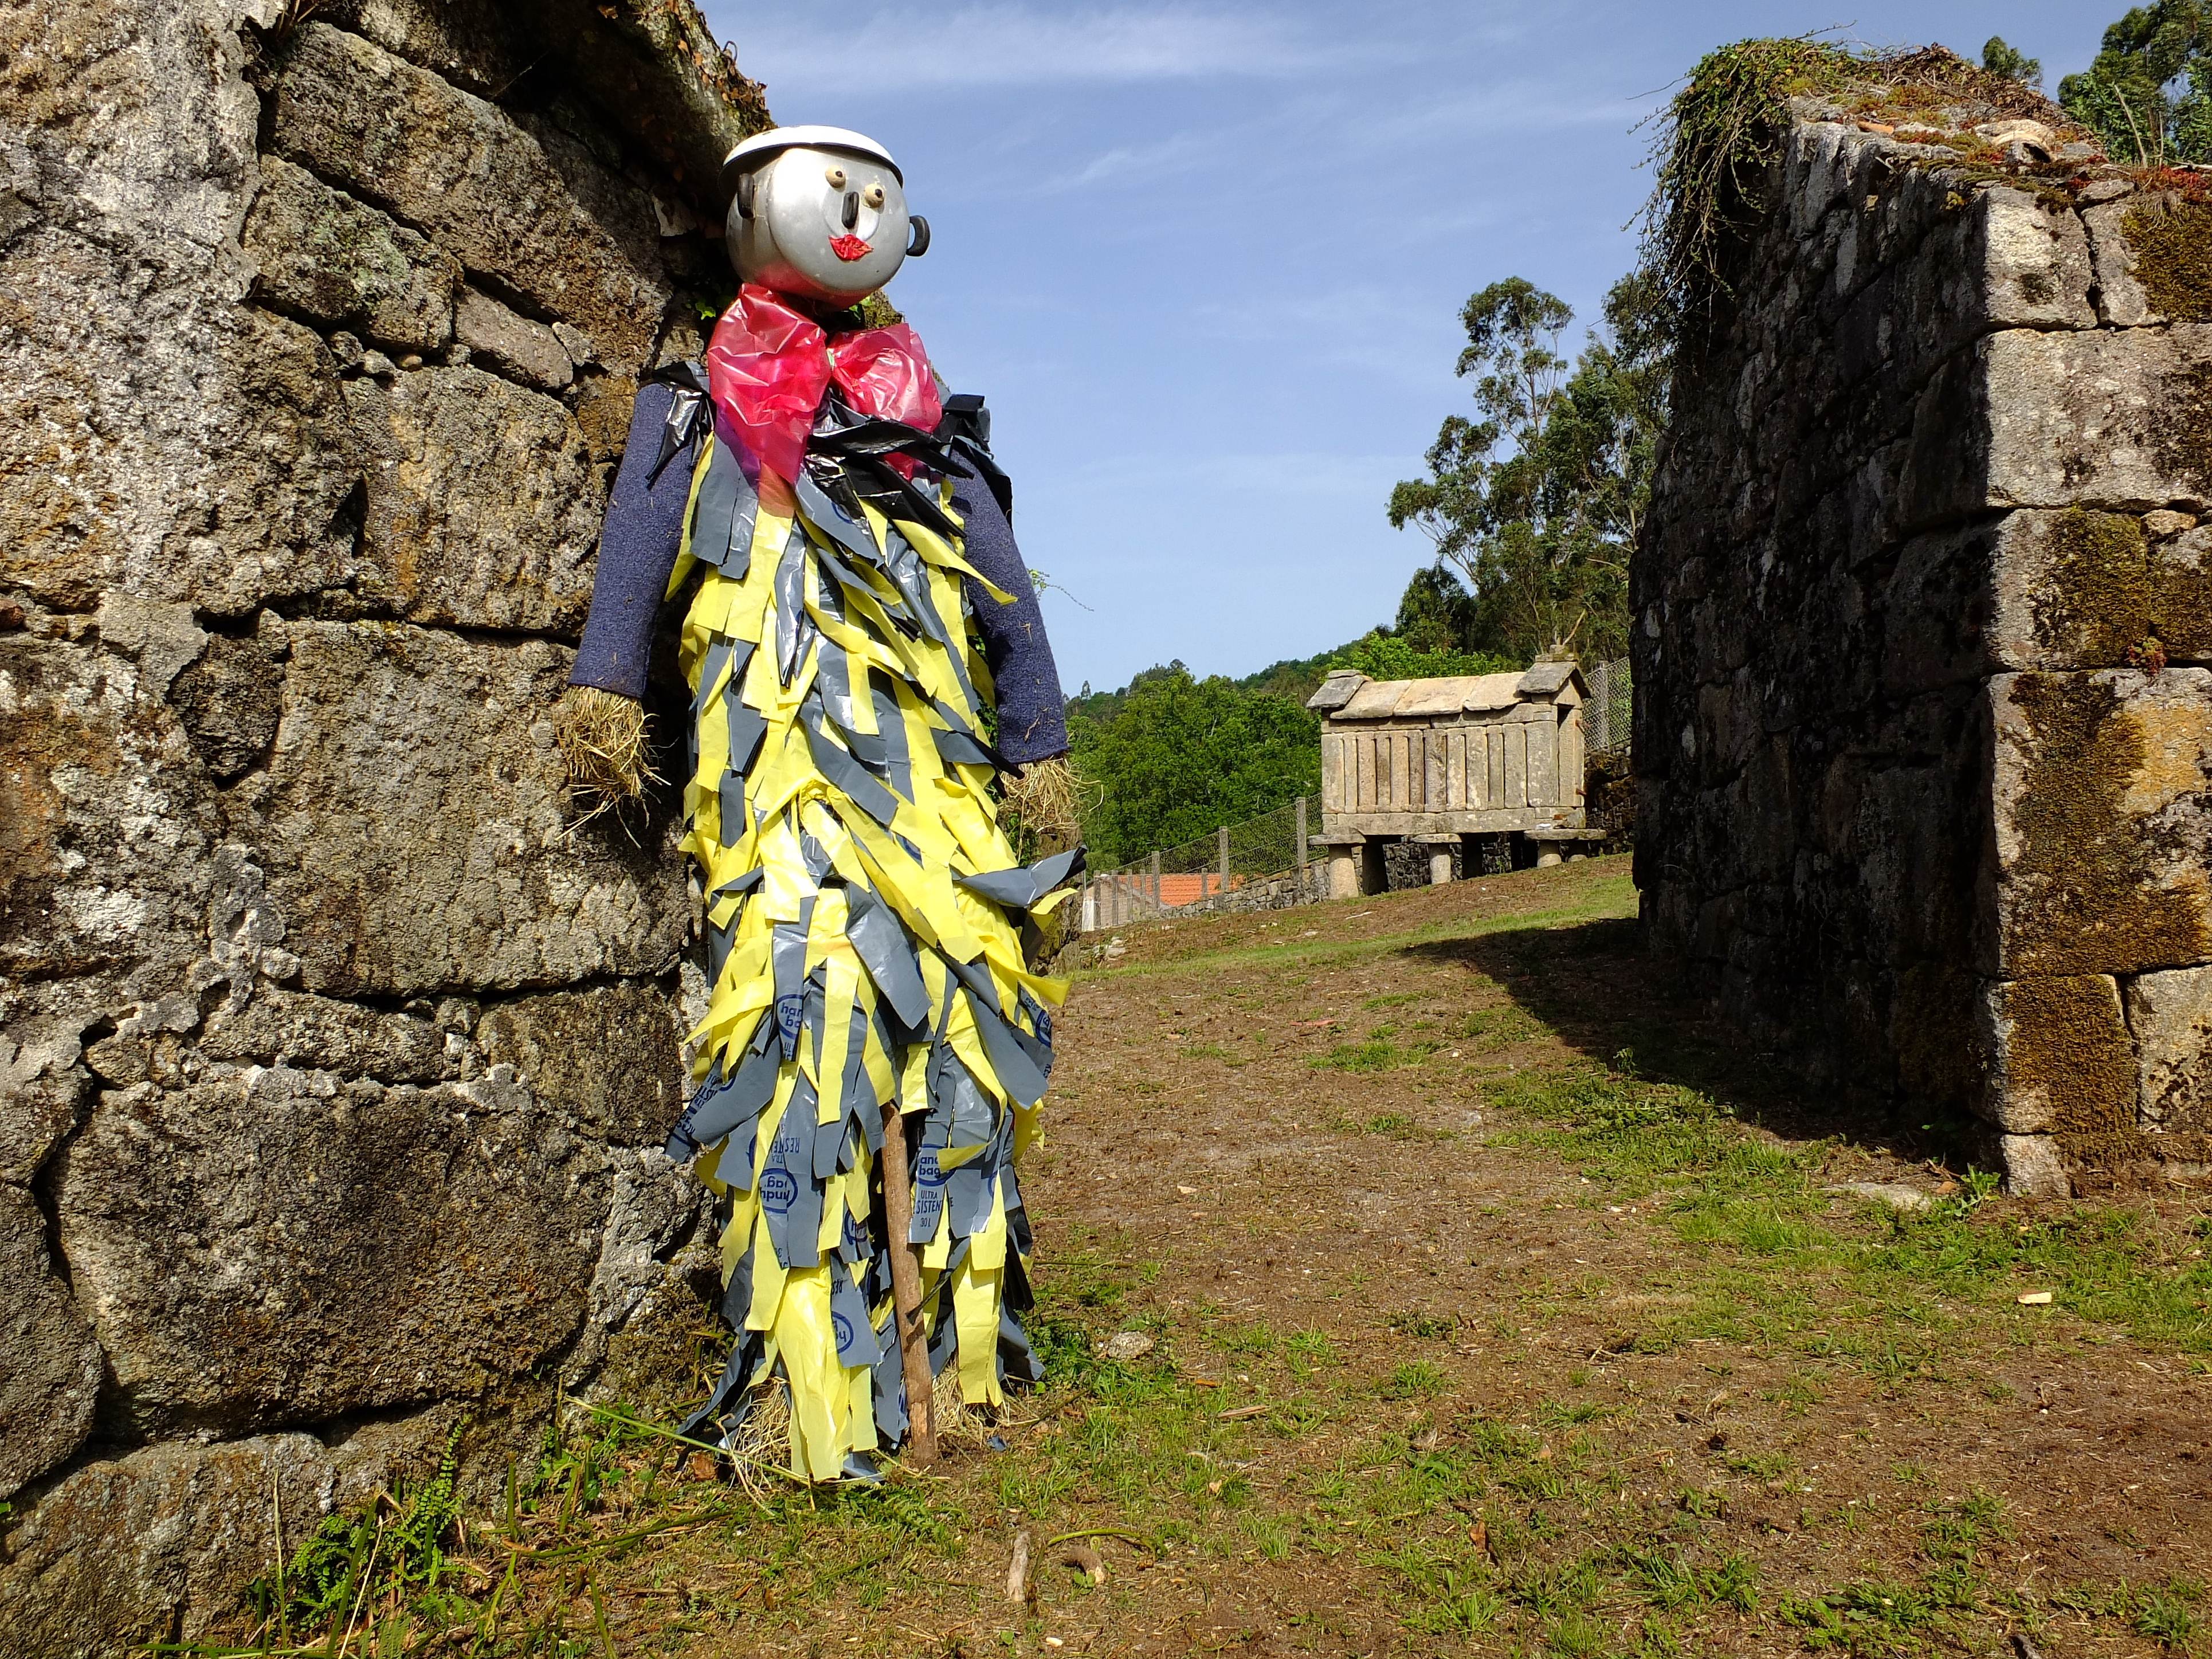
landscape, adventure, spain, galicia, pontevedra, paisajes, espana, ggl1, gaby1, fujifilmxs1, espantallos, rutadaliberdade, riobarbeira, pontevedragaliciaespa a, espantap jaros